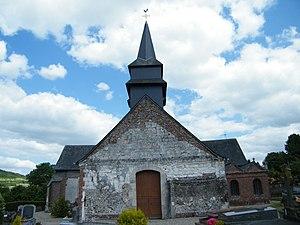
L'église de Cuverville.
Cuverville-sur-Yères est une commune française située dans le département de la Seine-Maritime en région Normandie.